Southern Railway zone

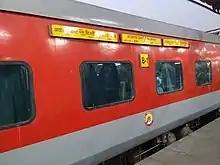
A typical LHB coach of Indian Railways

Southern Railway maintains wagon and locomotive workshops at Perambur, Chennai and Ponmalai, Tiruchirapalli, engineering workshop at Arakkonam, carriage maintenance workshops at Basin Bridge and Egmore and a signal and telecommunication workshop at Podanur, Coimbatore. It has three EMU car sheds in Chennai at Avadi, Tambaram, Velachery and MEMU sheds at Kollam and Palakkad. Southern Railway maintains trip sheds at Basin Bridge, Egmore, Tondiarpet and Jolarpettai. Southern Railway operated ticket printing presses at Royapuram, Thiruvananthapuram and Tiruchirappalli, but these have been phased out due to digitization.